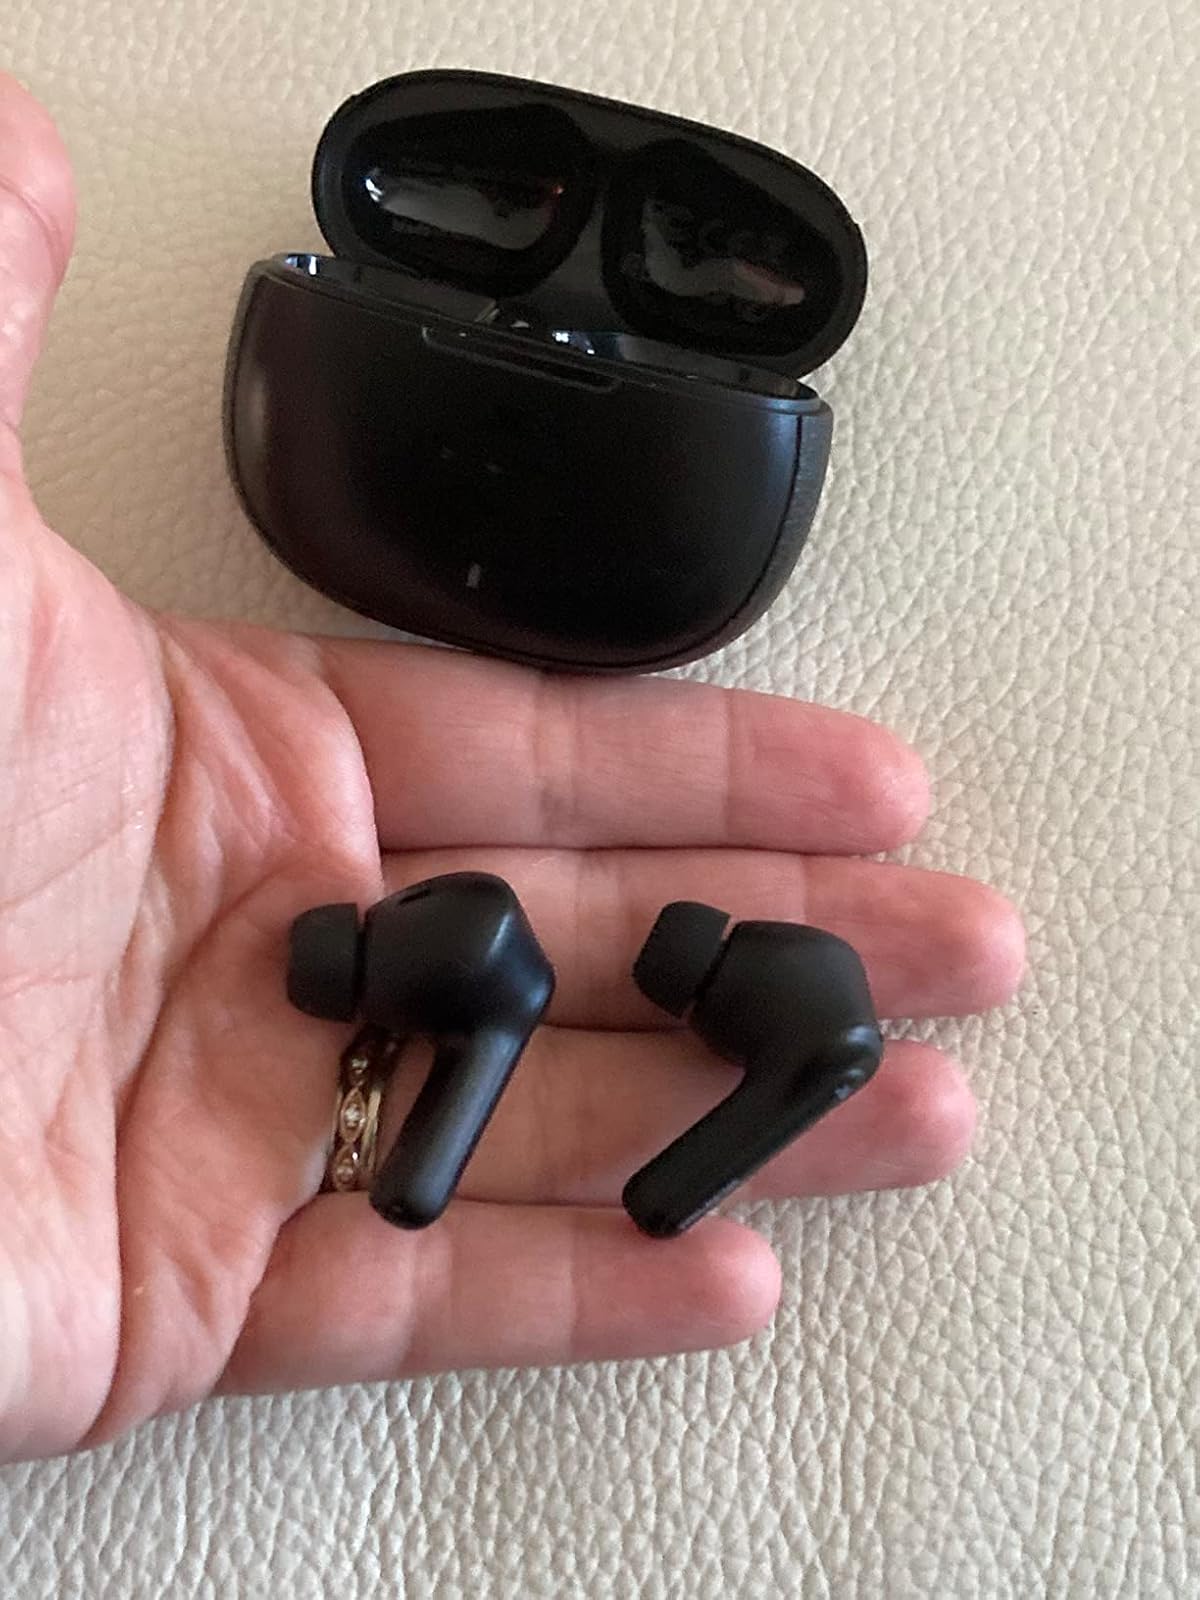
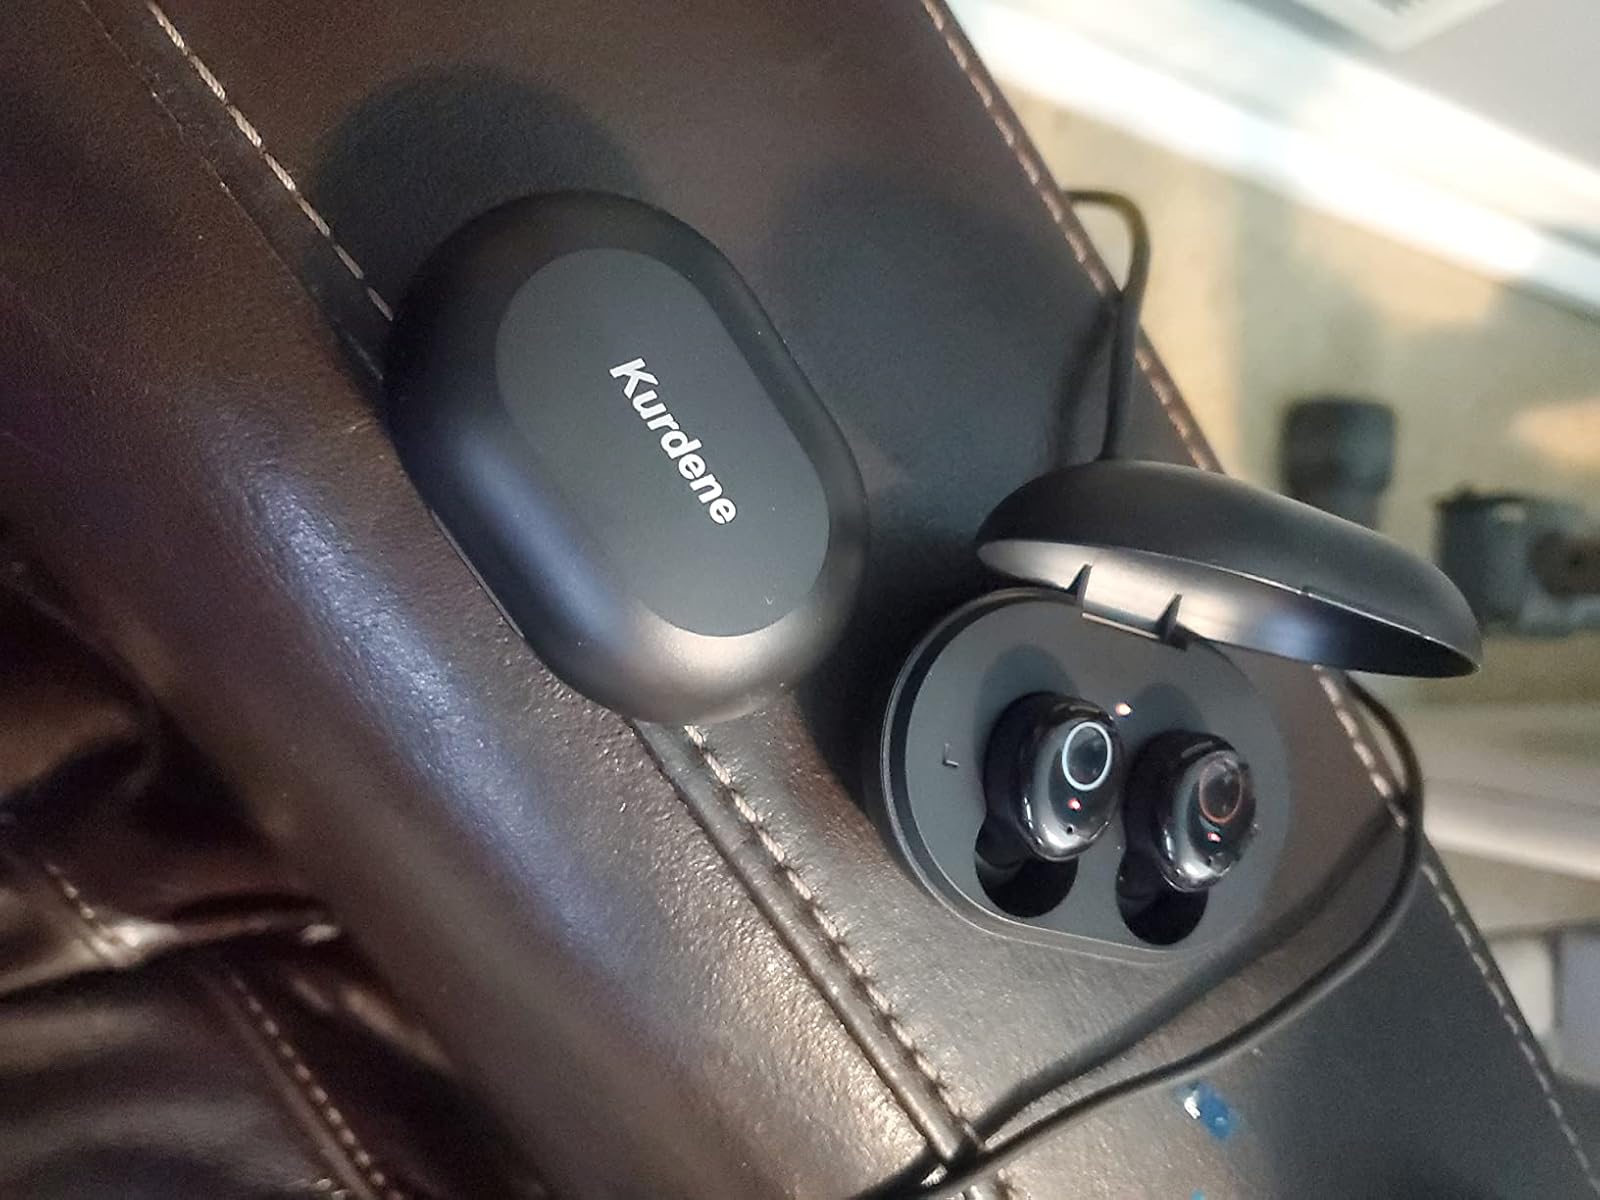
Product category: earbuds
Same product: no